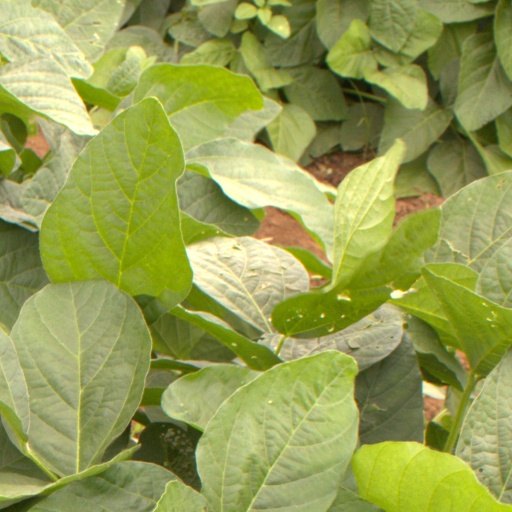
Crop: soybean